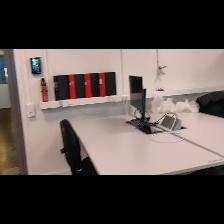
Label: NonHuman